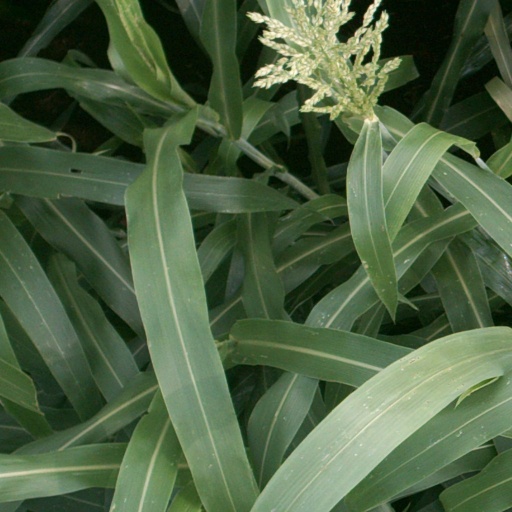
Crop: sorghum